Roy D. Patterson

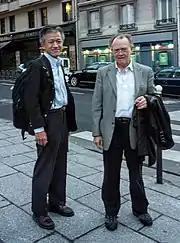
Patterson with Toshio Irino, in Paris for a 2010 workshop on auditory features

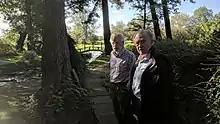
Patterson in his garden with University of Essex hearing researcher Professor Ray Meddis

In 1990, Patterson, returning to his work on auditory modelling, developed a new dynamic model creating a visual representation of the neural activity resulting from an auditory stimulus: the Auditory Image Model (AIM).